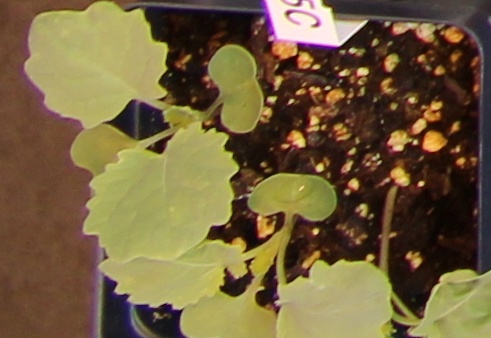
Label: Canola